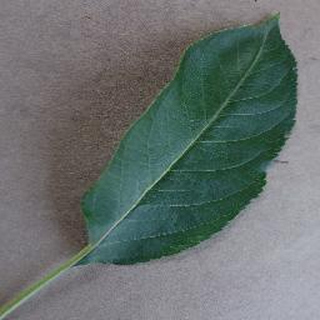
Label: healthy_apple